List of Luke Cage characters

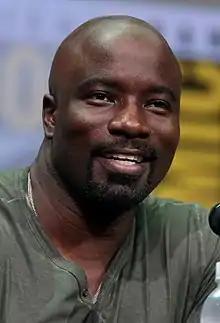
Mike Colter

Carl Lucas (portrayed by Mike Colter), a former convict who was given superhuman strength and unbreakable skin, now fights crime under the name Luke Cage.